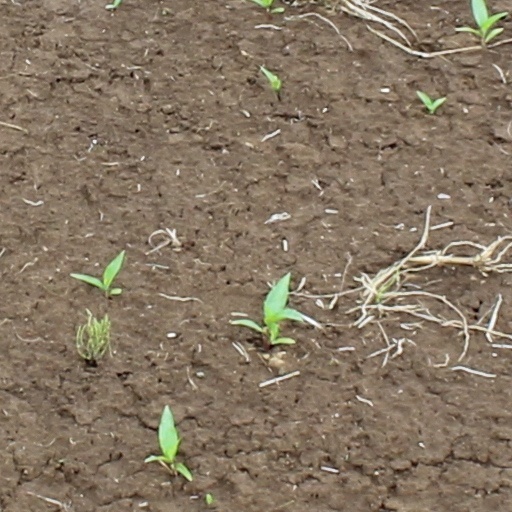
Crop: wheat